Hanna Tuulikki

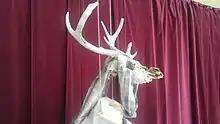
Deer Dancer by Hanna Tuulikki

In 2019, Tuulikki exhibited new work at Edinburgh Printmakers. The show was called "Deer Dancer" and was inspired by the interactions of deer with indigenous peoples across the world. Tuulikki created a new work on film, costumes and performed vocals, as well as producing a pictorial score for the show.